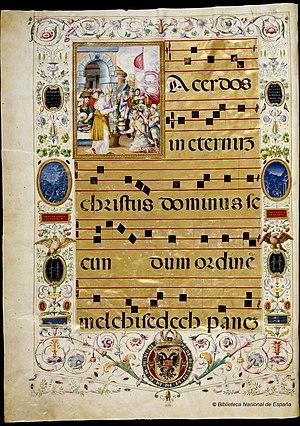
Vincent Raymond est un enlumineur actif à Rome entre 1535 et 1557, né à une date inconnue à Lodève en Languedoc et mort à Rome le 10 février 1557.